Vogelsang Training Area

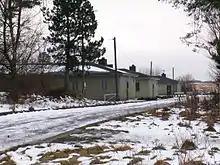
The Belgian barracks

From 1950 the Belgian forces used the terrain as a military training area, establishing, extending and equipping the original Nazi fort to create the Van Dooren Barracks. In 1989 the site came under heritage conservation protection.